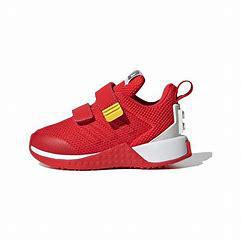
Brand: Adidas
Model: Lego Sport Pro